Blacktip shark

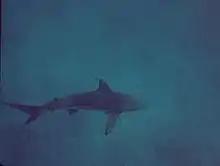
A blacktip shark swimming in murky water off Oahu, Hawaii

The blacktip shark has a worldwide distribution in tropical and subtropical waters. In the Atlantic, it is found from Massachusetts to Brazil, including the Gulf of Mexico and the Caribbean Sea, and from the Mediterranean Sea, Madeira, and the Canary Islands to the Democratic Republic of the Congo. It occurs all around the periphery of the Indian Ocean, from South Africa and Madagascar to the Arabian Peninsula and the Indian subcontinent, to Southeast Asia. In the western Pacific, it is found from the Ryukyu Islands of Japan to northern Australia, including southern China, the Philippines and Indonesia. In the eastern Pacific, it occurs from Southern California to Peru. It has also been reported at a number of Pacific islands, including New Caledonia, Tahiti, the Marquesas, Hawaii, Revillagigedo, and the Galápagos.